Hornbill

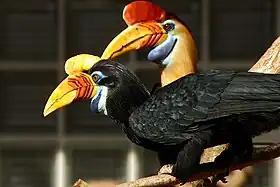
The brightest colours on most hornbills, like this pair of knobbed hornbills, are found on the beaks and bare skin of the face and throat.

Hornbills are birds found in tropical and subtropical Africa, Asia and Melanesia of the family Bucerotidae. They are characterized by a long, down-curved bill which is frequently brightly coloured and sometimes has a horny casque on the upper mandible. Hornbills have a two-lobed kidney. They are the only birds in which the first and second neck vertebrae (the atlas and axis respectively) are fused together; this probably provides a more stable platform for carrying the bill. The family is omnivorous, feeding on fruit and small animals. They are monogamous breeders nesting in natural cavities in trees and sometimes cliffs. A number of mainly insular species of hornbill with small ranges are threatened with extinction, mainly in Southeast Asia.